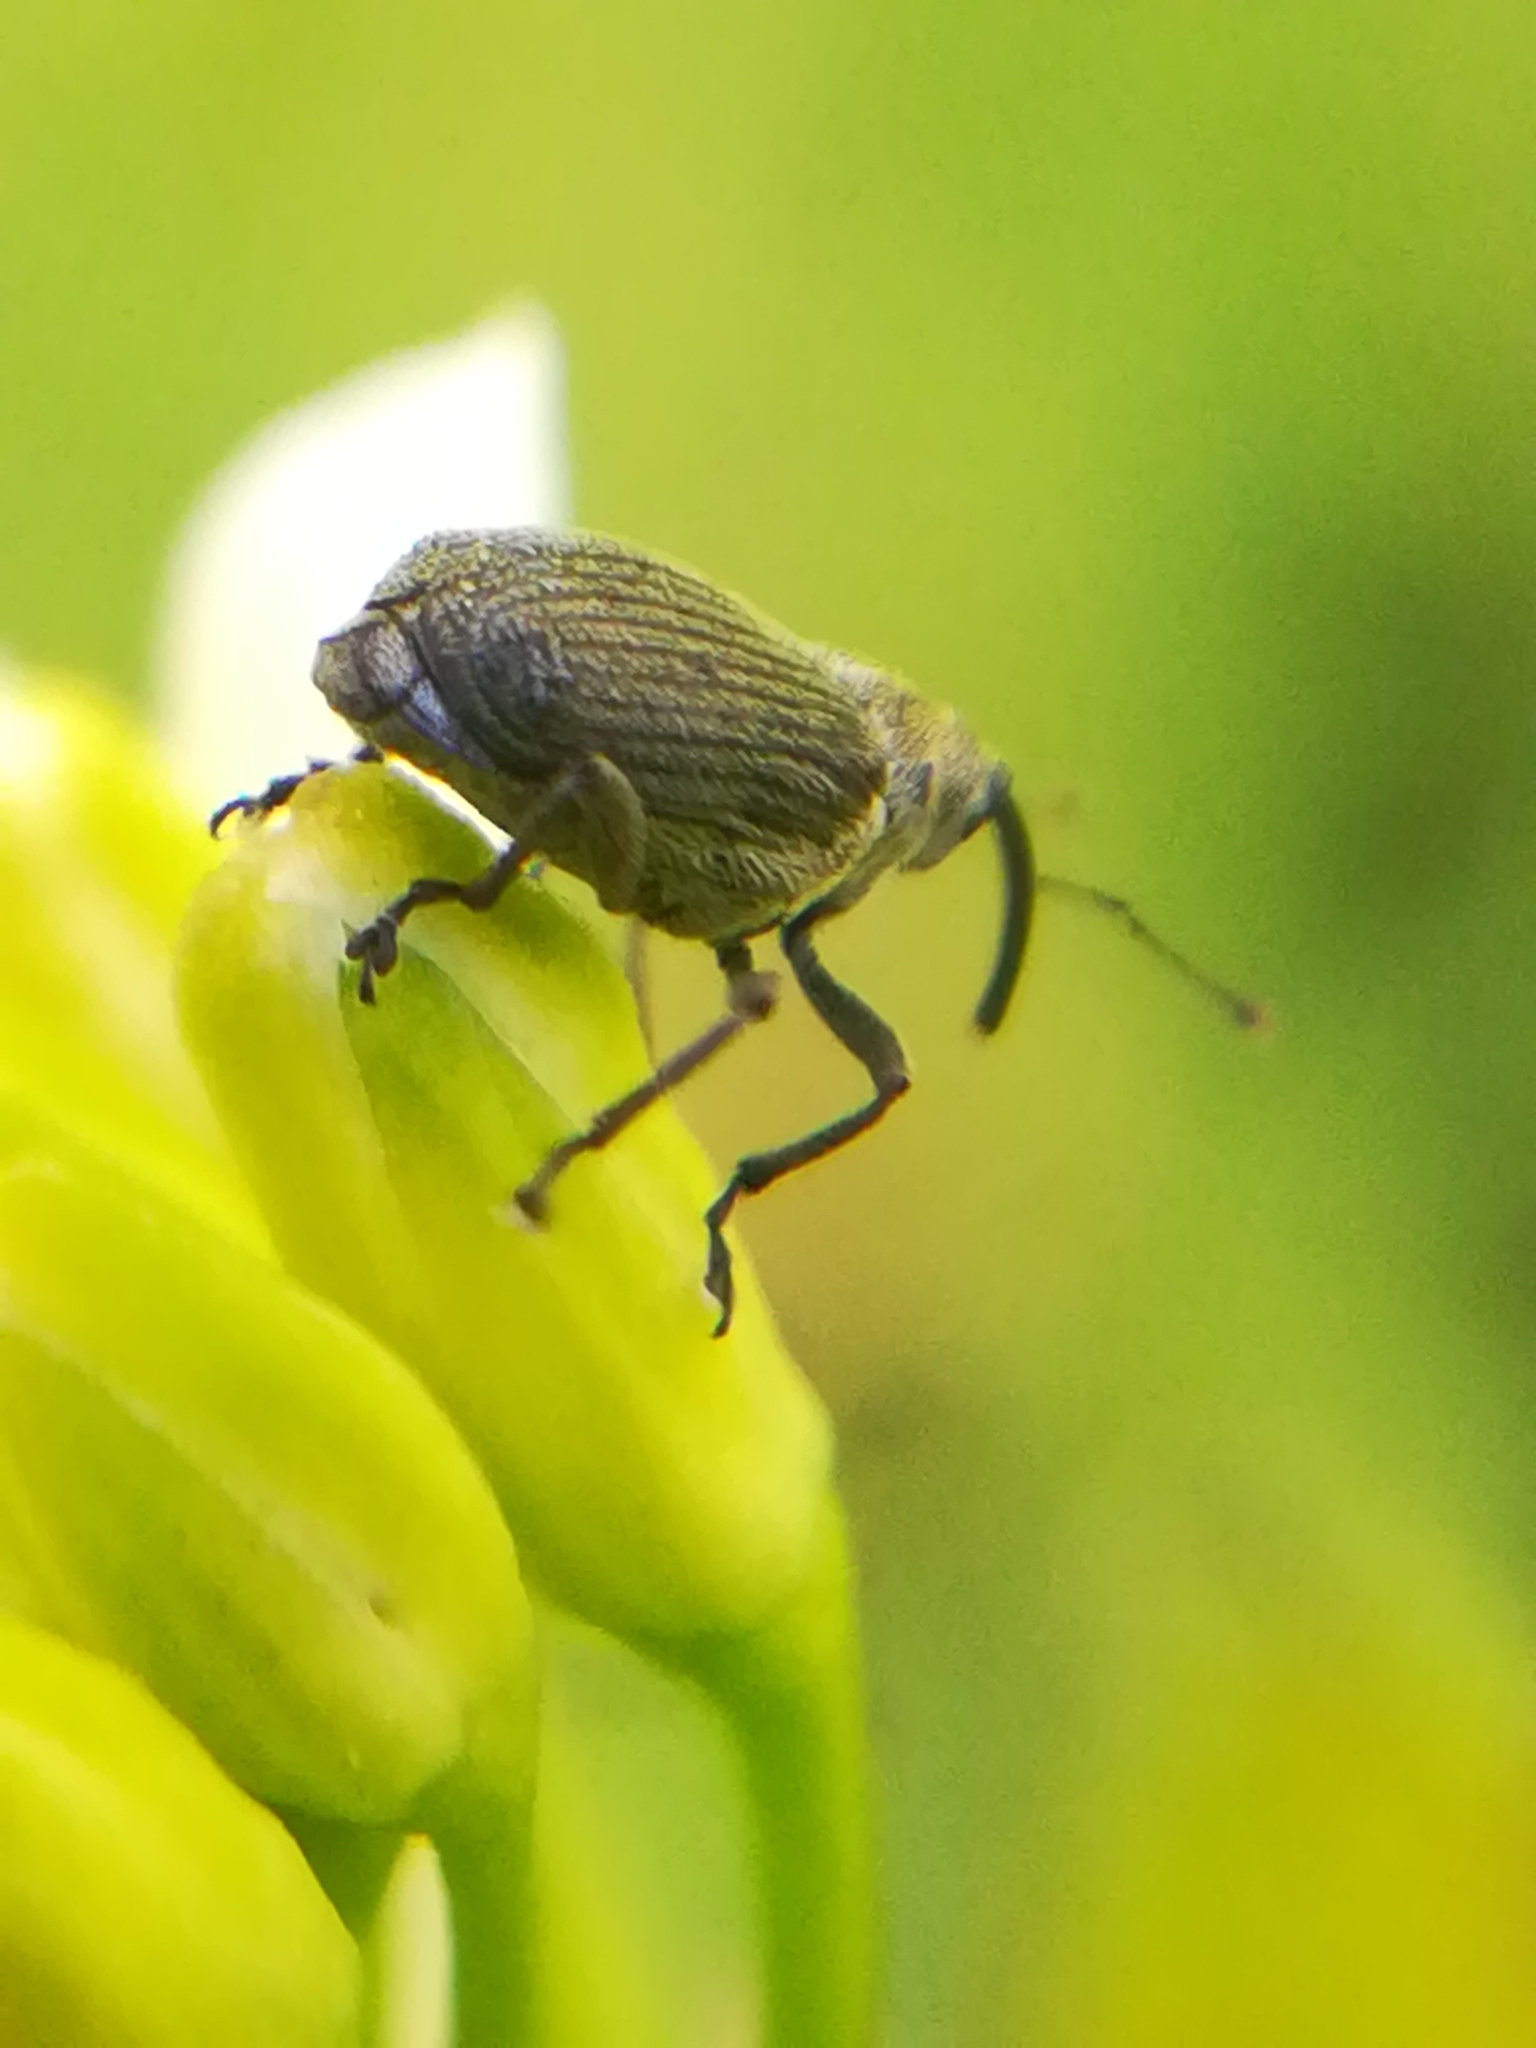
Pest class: Cabbage_seedpod_weevil